Jurgen Van Goolen

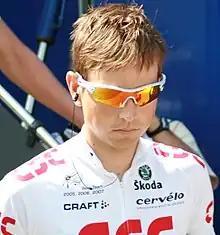
Van Goolen at the 2008 Four Days of Dunkirk.

Jurgen Van Goolen (born 28 November 1980 in Leuven, Flanders), is a Belgian former professional road bicycle racer.